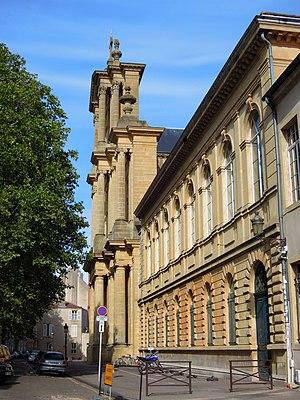
Place St Vincent. Lycée Fabert et façade de la basilique This building is indexed in the Base Mérimée, a database of architectural heritage maintained by the French Ministry of Culture,
L’abbaye Saint-Vincent de Metz est une abbaye fondée à Metz au Xᵉ siècle. Ses bâtiments subsistent aujourd’hui et abritent le lycée Fabert.